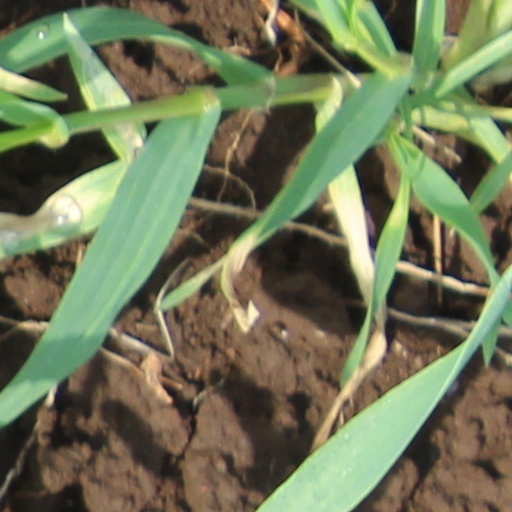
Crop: wheat